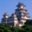
Label: castle